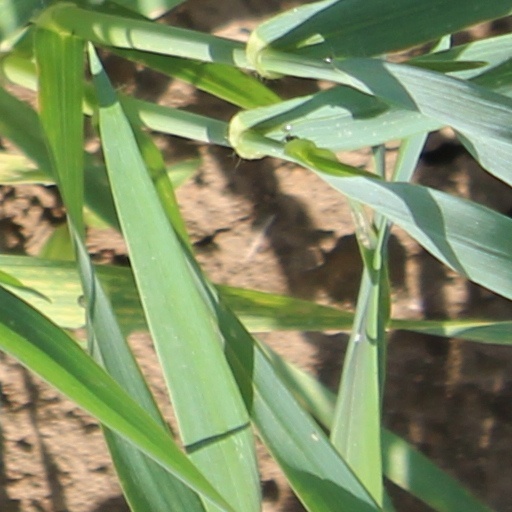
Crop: wheat